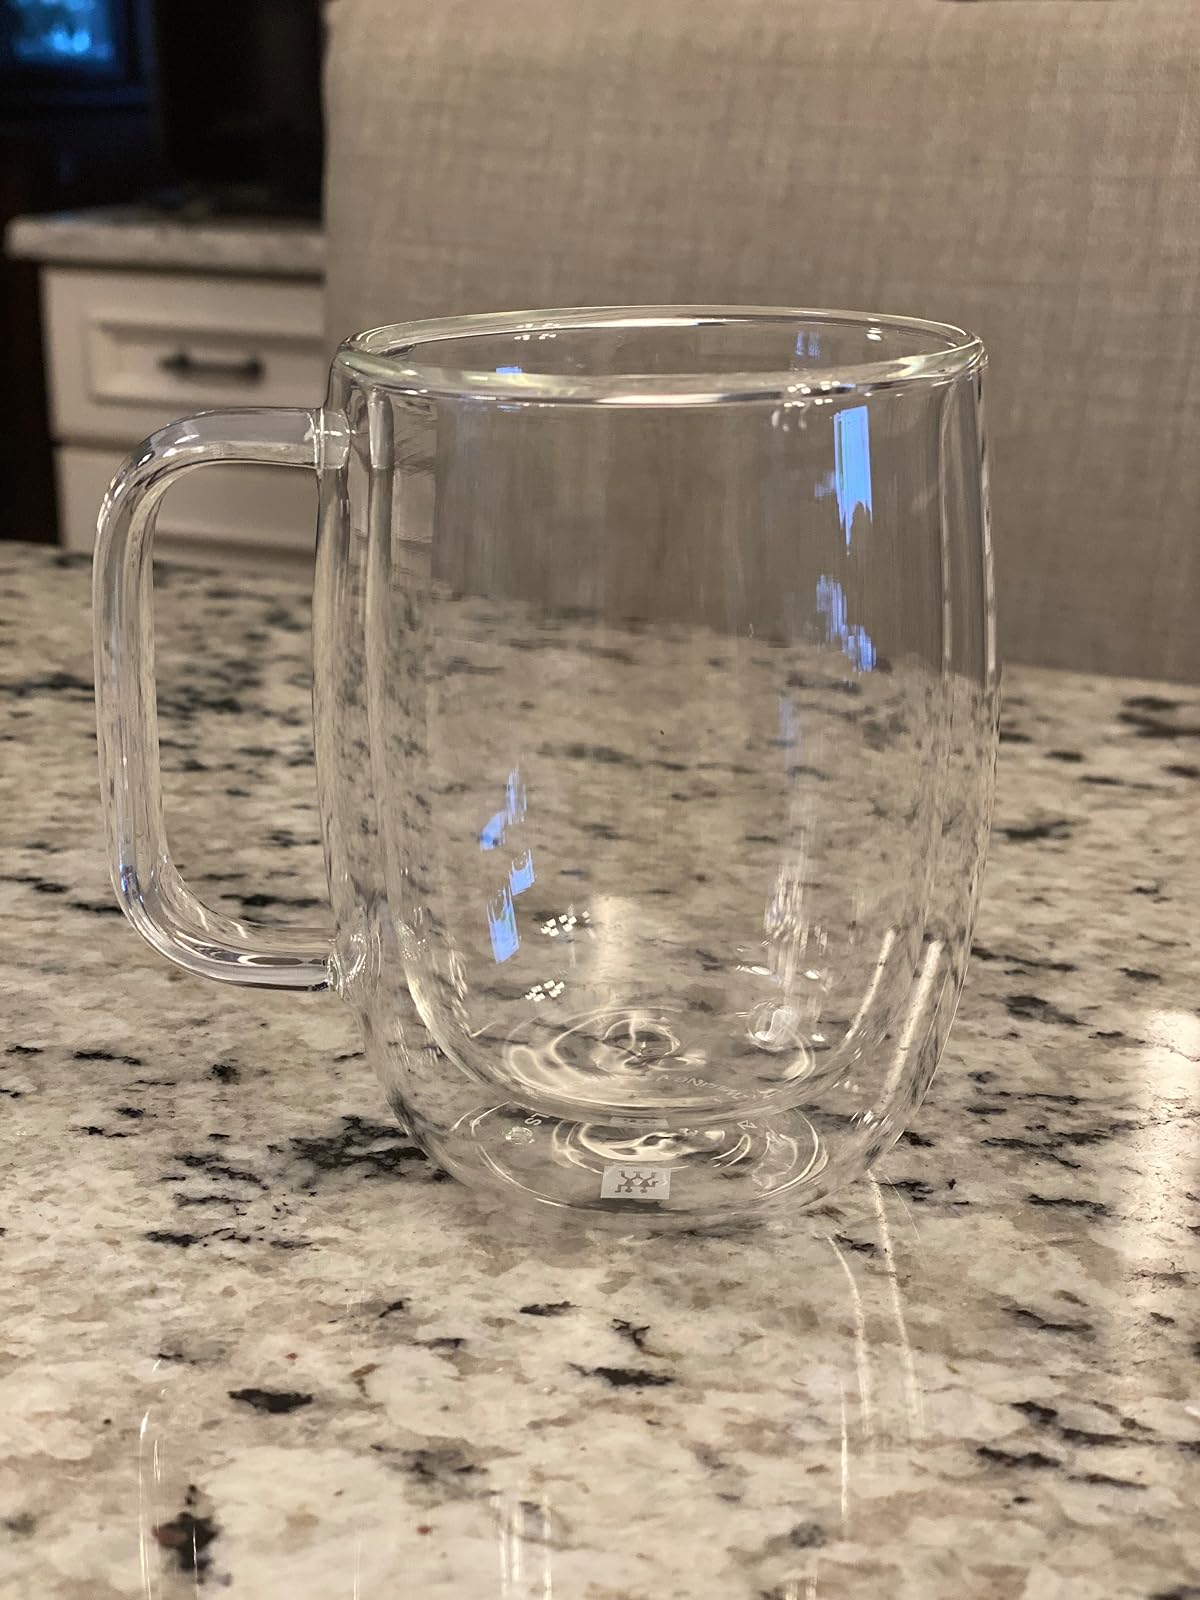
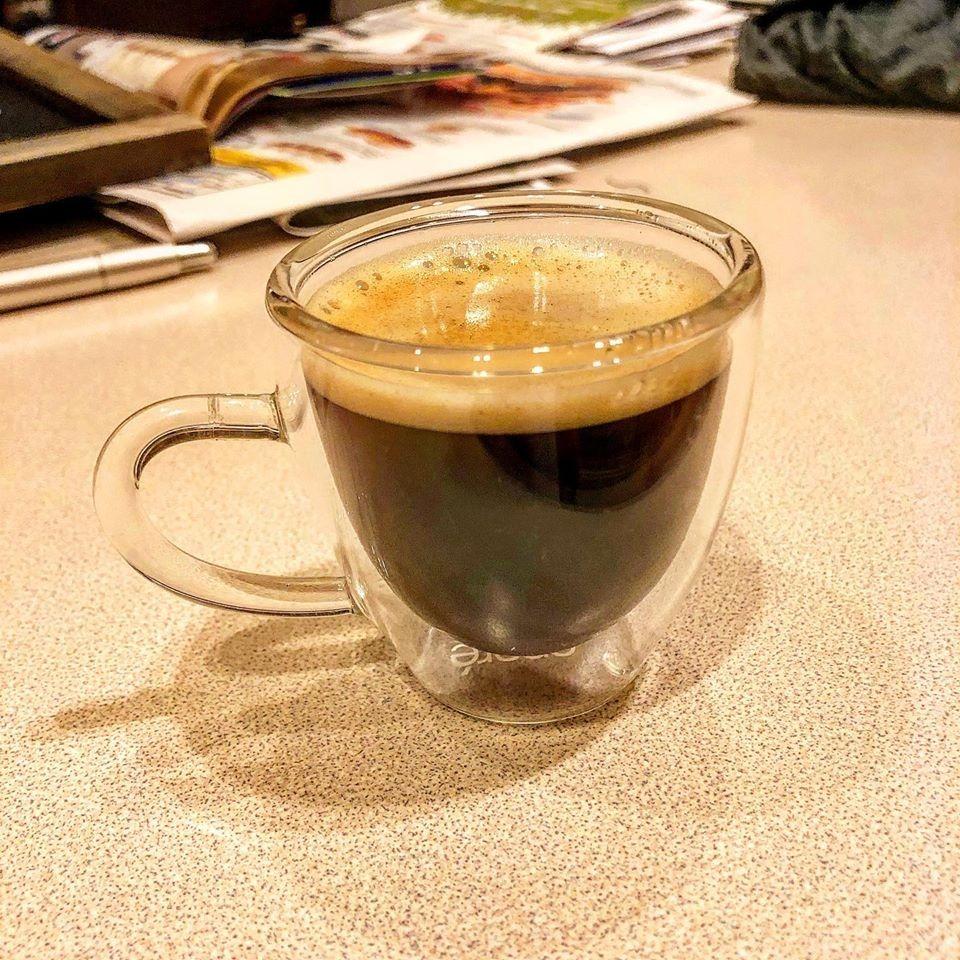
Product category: items_mug
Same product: no